Answer in natural language. Considering the relative positions, is black tapered bin to the left or right of artistic colourful white paper drawing scenario? Choose between the following options: right or left
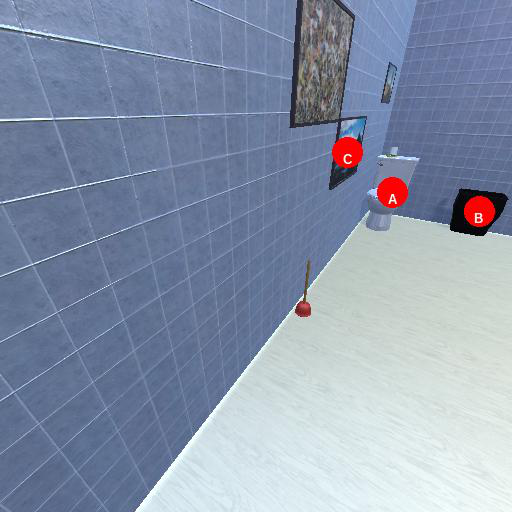
<answer>right</answer>